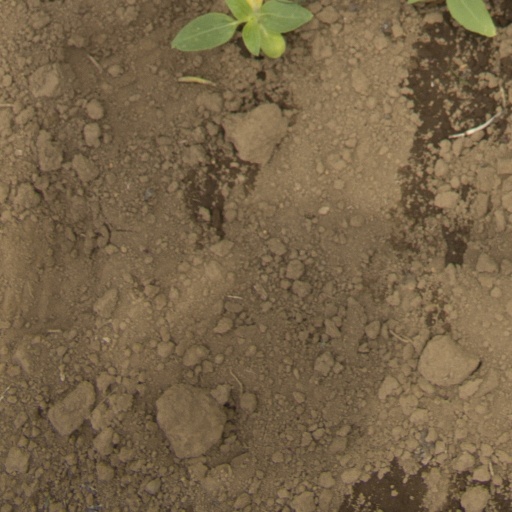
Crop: Jerusalem artichoke